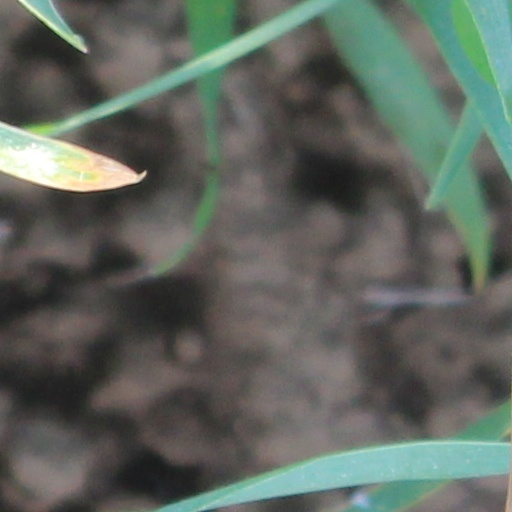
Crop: wheat